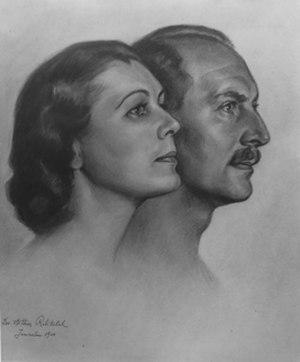
Pierre de Grèce, prince de Grèce et de Danemark, est né à Paris, en France, le 3 décembre 1908 et décédé à Londres, au Royaume-Uni, le 15 octobre 1980. Membre de la maison d'Oldenbourg, c'est un prince, un militaire et un anthropologue grec spécialiste du Tibet et de la polyandrie.
Eugénie de Grèce, princesse de Grèce et de Danemark puis, par ses mariages successifs, princesse Radziwill et princesse de Tour et Taxis, est née le 10 février 1910 à Paris, en France, et morte le 13 février 1989 à Genève, en Suisse. C’est un membre de la famille royale de Grèce, une biographe et une traductrice proche de Sigmund Freud et du milieu psychanalytique français.
Irène Aleksandrovna Ovtchinnikova, par ses mariages successifs marquise de Monléon, Mrs Sloden puis « princesse de Grèce », est née le 4 octobre 1904 à Saint-Pétersbourg, en Russie, et décédée le 13 mars 1990 à Paris, en France. Épouse du prince Pierre, qu'elle a largement secondé dans ses recherches anthropologiques, c'est une Russe blanche entrée dans la famille royale de Grèce.
Marie Bonaparte, princesse Bonaparte, puis, par son mariage, princesse de Grèce et de Danemark, est née le 2 juillet 1882 à Saint-Cloud et morte le 21 septembre 1962 à Gassin, en France. Arrière-petite-fille de Lucien Bonaparte et épouse du prince Georges de Grèce, c'est une femme de lettres, une mécène et une psychanalyste disciple de Sigmund Freud, dont elle a contribué à diffuser le travail en France et en Grèce.